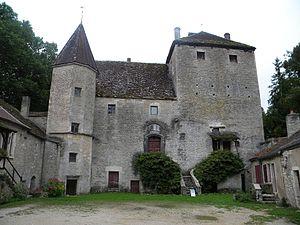
Maison forte de Gamay